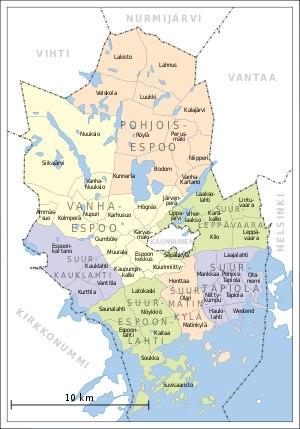
Les listes des districts, des quartiers, des sections d'Espoo en Finlande apparaissent dans le tableau ci-dessous.
Espoo est la deuxième ville de Finlande. Bordant Helsinki à l'ouest, son centre est distant de seulement 15 kilomètres du centre-ville de la capitale. 8,9 % des habitants de la ville sont de langue suédoise, 5,2 % sont allophones. Espoo fait partie, avec Helsinki, Vantaa et Kauniainen, du Grand Helsinki qui regroupe un million d'habitants.